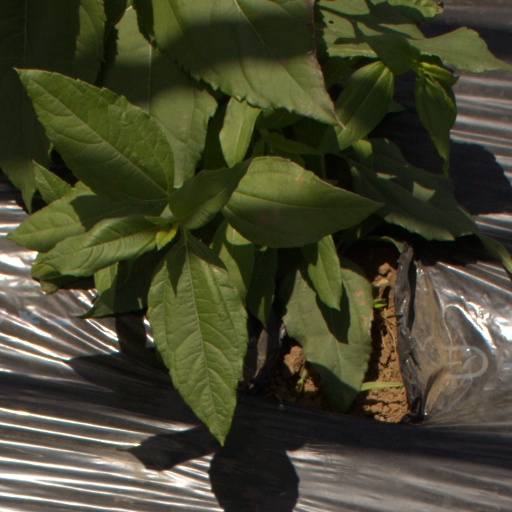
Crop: Jerusalem artichoke